Meadowbrook High School (Chesterfield County, Virginia)

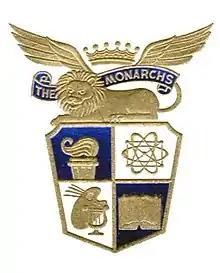
Meadowbrook High School Seal

Established in January 1999, The International Baccalaureate aims to develop inquiring, knowledgeable and caring young people who help to create a better and more peaceful world through intercultural understanding and respect. To this end the organization works with schools, governments and international organizations to develop challenging programs of international education and rigorous assessment. These programs encourage students across the world to become active, compassionate and lifelong learners who understand that other people, with their differences, can also be right.